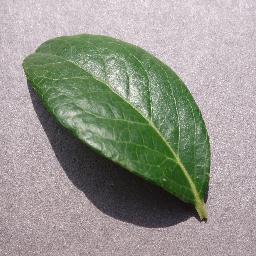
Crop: blueberry
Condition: healthy